Domestic violence in Brazil

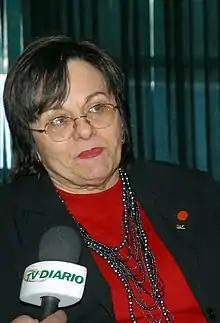
Maria da Penha, the woman who inspired the Domestic Violence Law in Brazil

The Brazilian Constitution of 1988 previews equal rights to men and women, however, the first legal formalization against domestic violence was published only 18 years after constitution. The Brazilian famous law, "Lei Maria da Penha" was the result of an international process led by Maria da Penha herself. A victim of domestic violence, Maria da Penha Fernandes, was shot at by her husband with a rifle, who also tried to electrocute her in the bathroom. As a consequence, she became paralytic and started a long battle in court to convict her husband. In the 1990s, Maria da Penha appealed to the Inter-American Commission on Human Rights and, in 2001, she was able obtain justice and hold the Brazilian Government accountable for judicial tolerance of domestic violence. The commission also recommended that the Brazilian Government adopt more effective measures against women violence.